Western Reserve Historical Society

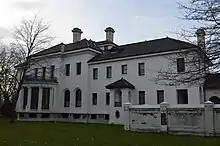
The Hay-McKinney Mansion, part of the Cleveland History Center

The Western Reserve Historical Society (WRHS) is a historical society in Cleveland, Ohio. The society operates the Cleveland History Center, a collection of museums in University Circle.